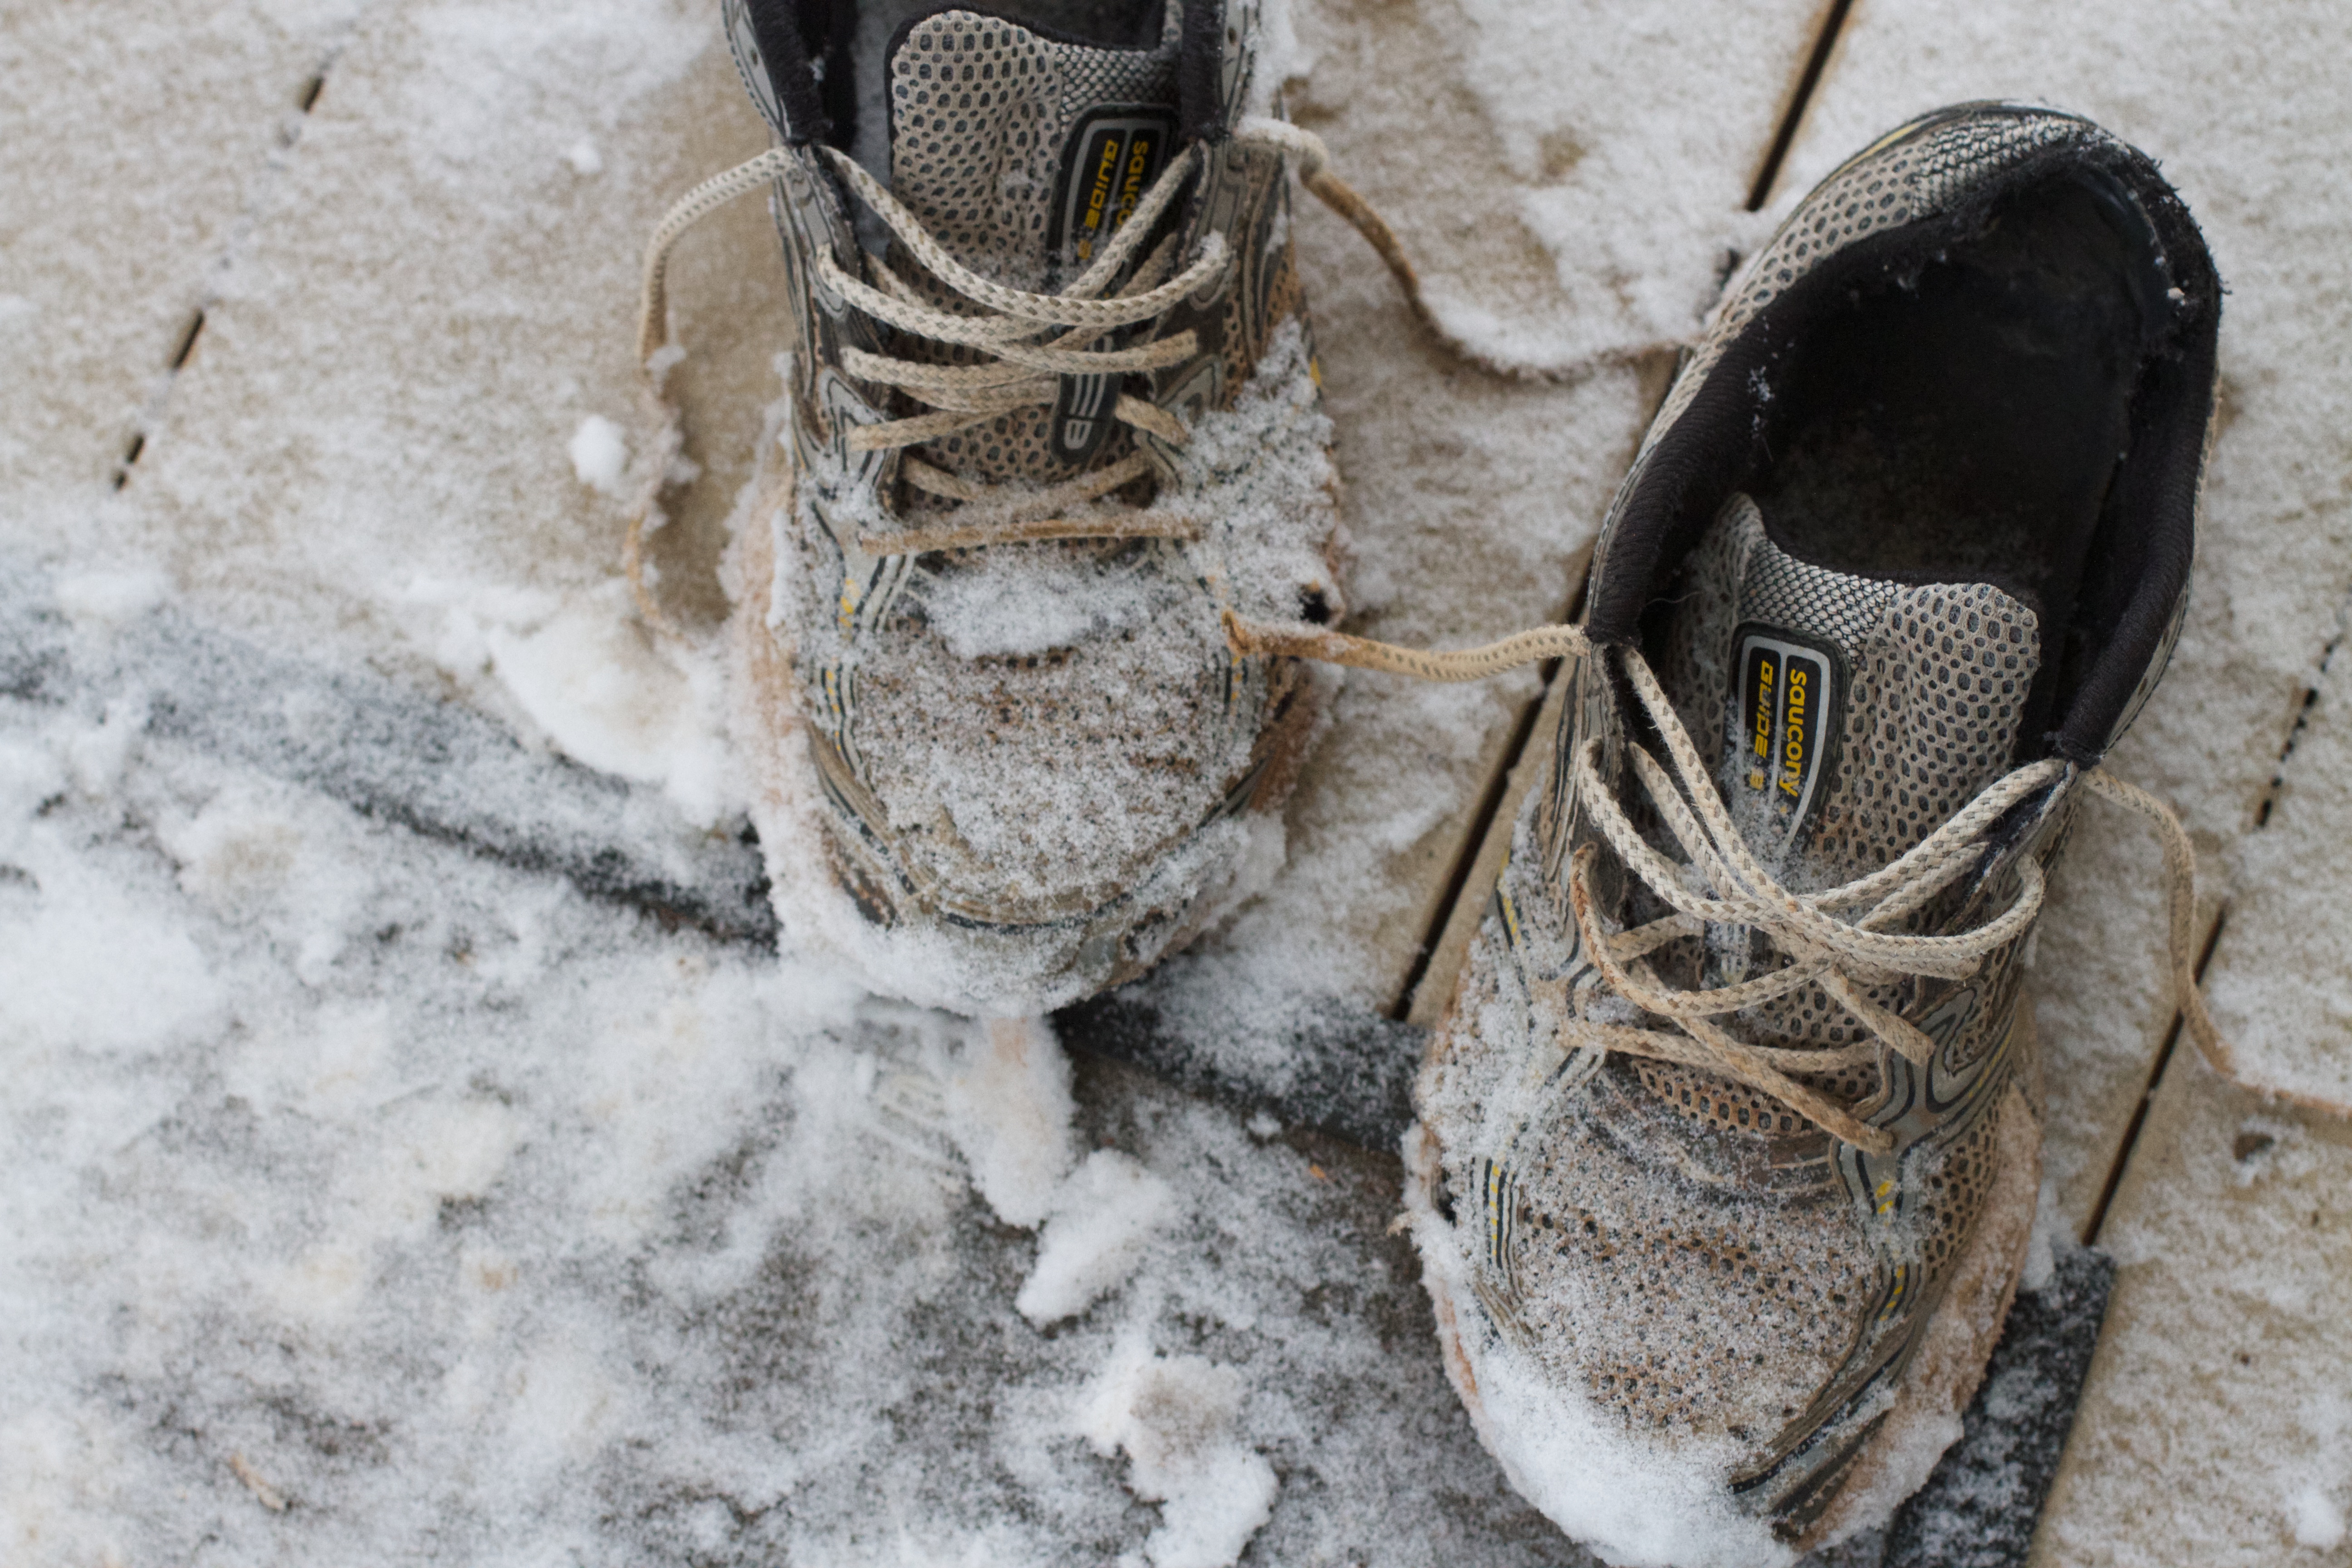
shoe, snow, winter, spring, footwear